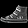
Label: Sneaker